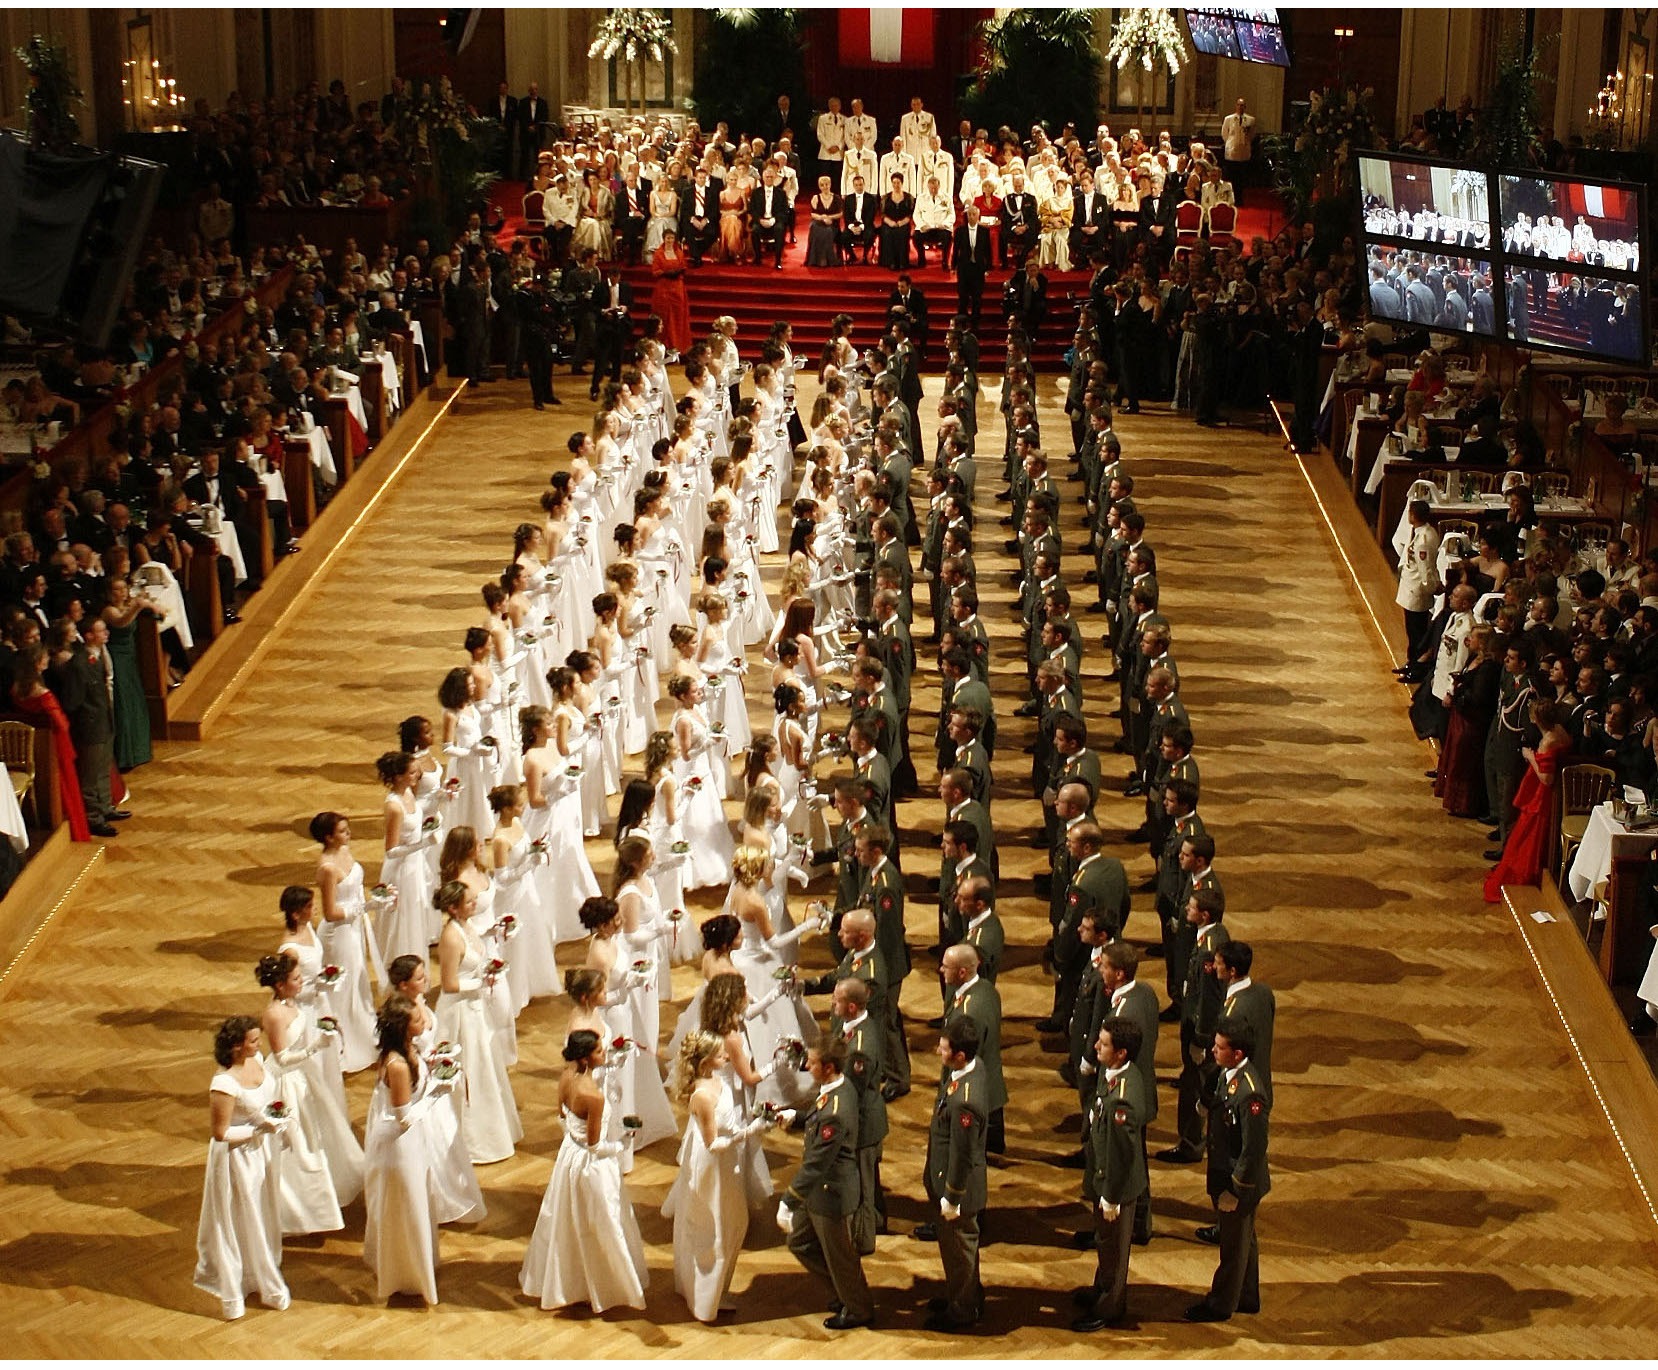
auditorium, interior, crowd, audience, dance, room, formal, austria, men, inside, women, vienna, ball, dancing, ballroom, luxurious, attendants